Draginja Ružić

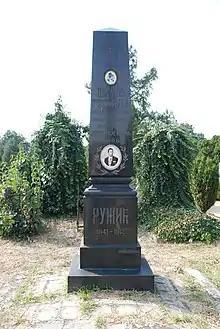
Ružić cemetery marker

From 16 July 1861 till the end of her acting career, Ružić was a member of the Serbian National Theatre in Novi Sad. She had a break from 1863 to 1865 when, in protest of the dismissal of Kolarović, she left the theater along with her husband Dimitri Ružić and sisters Ljubica Kolarović and Sofija Vujic. During that time, she performed in an ad hoc established traveling theater founded by Kolarović, and together, from July to October 1863, she organized a series of shows. After that, until 1865, she performed at the Croatian National Theatre in Zagreb. The second break was between 1872 and 1873 when she played for a short time at the National Theater in Belgrade.